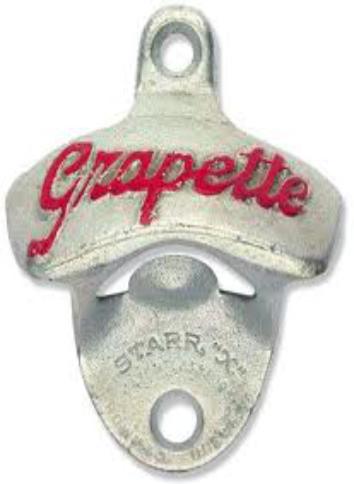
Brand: Grapette
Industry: Food